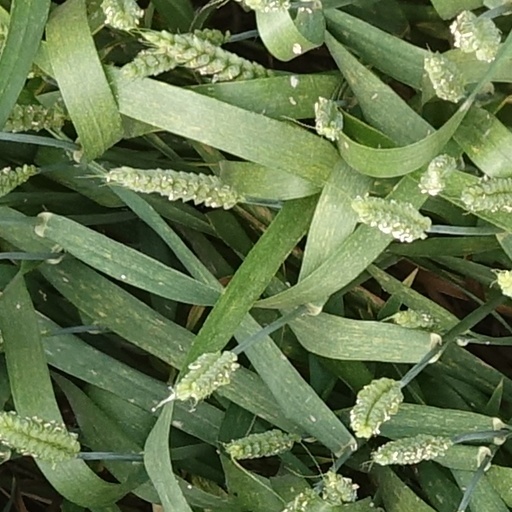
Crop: wheat